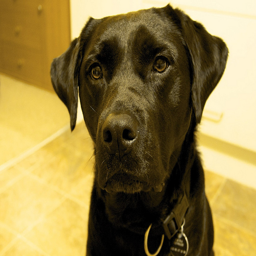
Closeup of a black dog sitting on tiled floor.
Single dog sitting and looking into the camera.
A close-up image of a black dog in a room.
This is a photo of a sad looking black lab dog.
A black dog inside a brightly lit room.